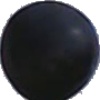
Label: Grape Blue 1